New York Velodrome

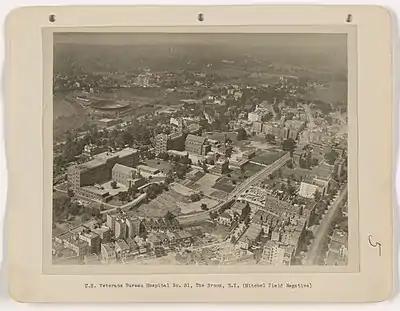
New York Velodrome in the upper left area.

The New York Velodrome was a state-of-the-art bicycle track at 225th Street, between Exterior Street and Broadway within the Kingsbridge and Kingsbridge Heights neighborhoods of the Bronx. It bordered the Marble Hill neighborhood. After the surrounding of Marble Hill was filled in and merged to the Bronx or the mainland, the space filled in became part of Kingsbridge. The velodrome was built on top of the new land that was available. The New York and Putnam Railroad stopped in front of it at the Kingsbridge Station (a building that still stands today). The Velodrome was one of the largest velodromes in the world. It became a popular destination for professional cyclist. The velodrome was destroyed in a fire on August 4, 1930.